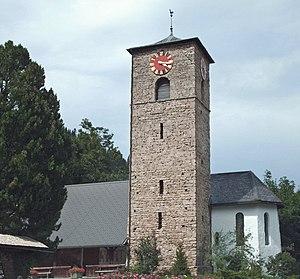
Eglise de Adelboden bati 1433, Canton de Berne, Suisse